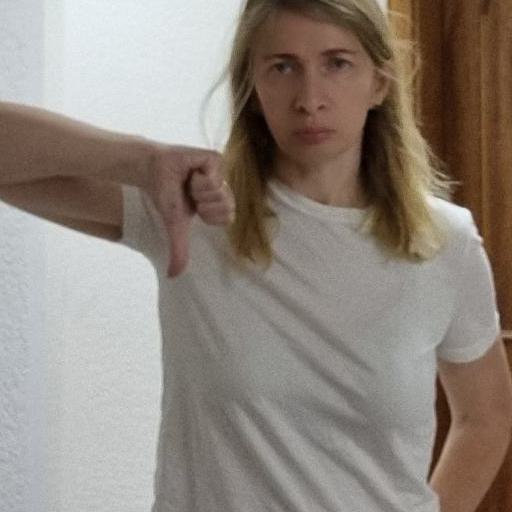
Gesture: dislike